Answer in natural language. Considering the relative positions, is framed landscape painting with airship above or below black colour tv stand? Choose between the following options: above or below
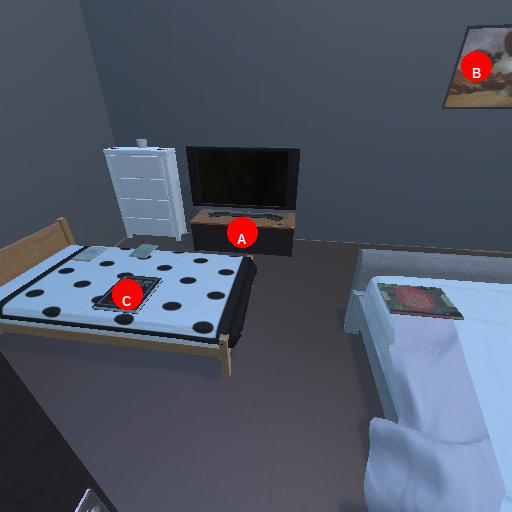
<answer>below</answer>